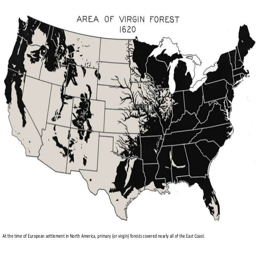
geographical feature category in the map of forests in the us